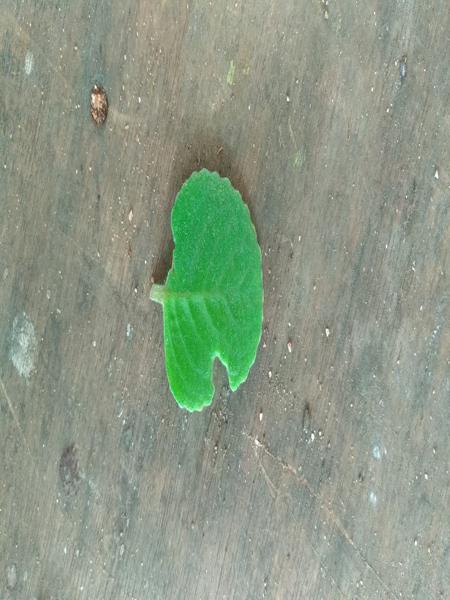
Plant: Doddpathre